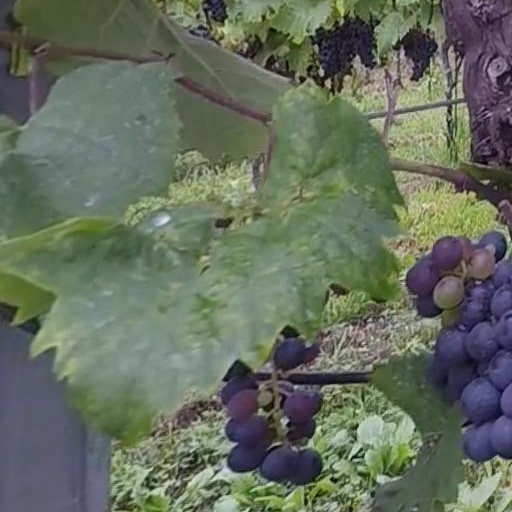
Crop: grape